Bobô (footballer, born 1985)

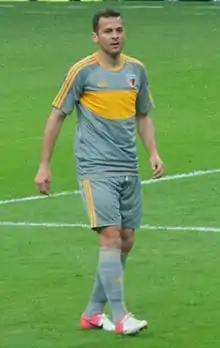
Bobô in 2014

Deyvison Rogério da Silva (born 9 January 1985), commonly known as Bobô, is a Brazilian former professional footballer who played as a forward.